Memphis Chicks (Southern League)

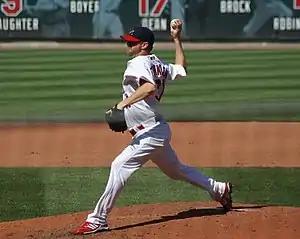
Ryan Franklin pitched two no-hitters for the Chicks in 1997.

The Chicks entered into a one-year agreement to partner with the Seattle Mariners in 1997 while plans were underway to relocate the team. Memphis' pitchers tossed two no-hitters in their final season. The first occurred on April 14 when Ryan Franklin, Scott Simmons, and David Holdridge combined to no-hit the Lookouts in a 4–0 win. One week later, in his next start on April 21, Franklin pitched a solo seven-inning no-hit game on the road against the Carolina Mudcats in the first game of a doubleheader, a 6–0 win. On September 1, the Chicks played their final game on the road at Chattanooga's Engel Stadium, a 3–0 Memphis win. In their final season, the Chicks compiled a 67–72 record and missed out on winning either half of the season. Over their 20-year run in Memphis, the team had a composite record of 1,419–1,439.